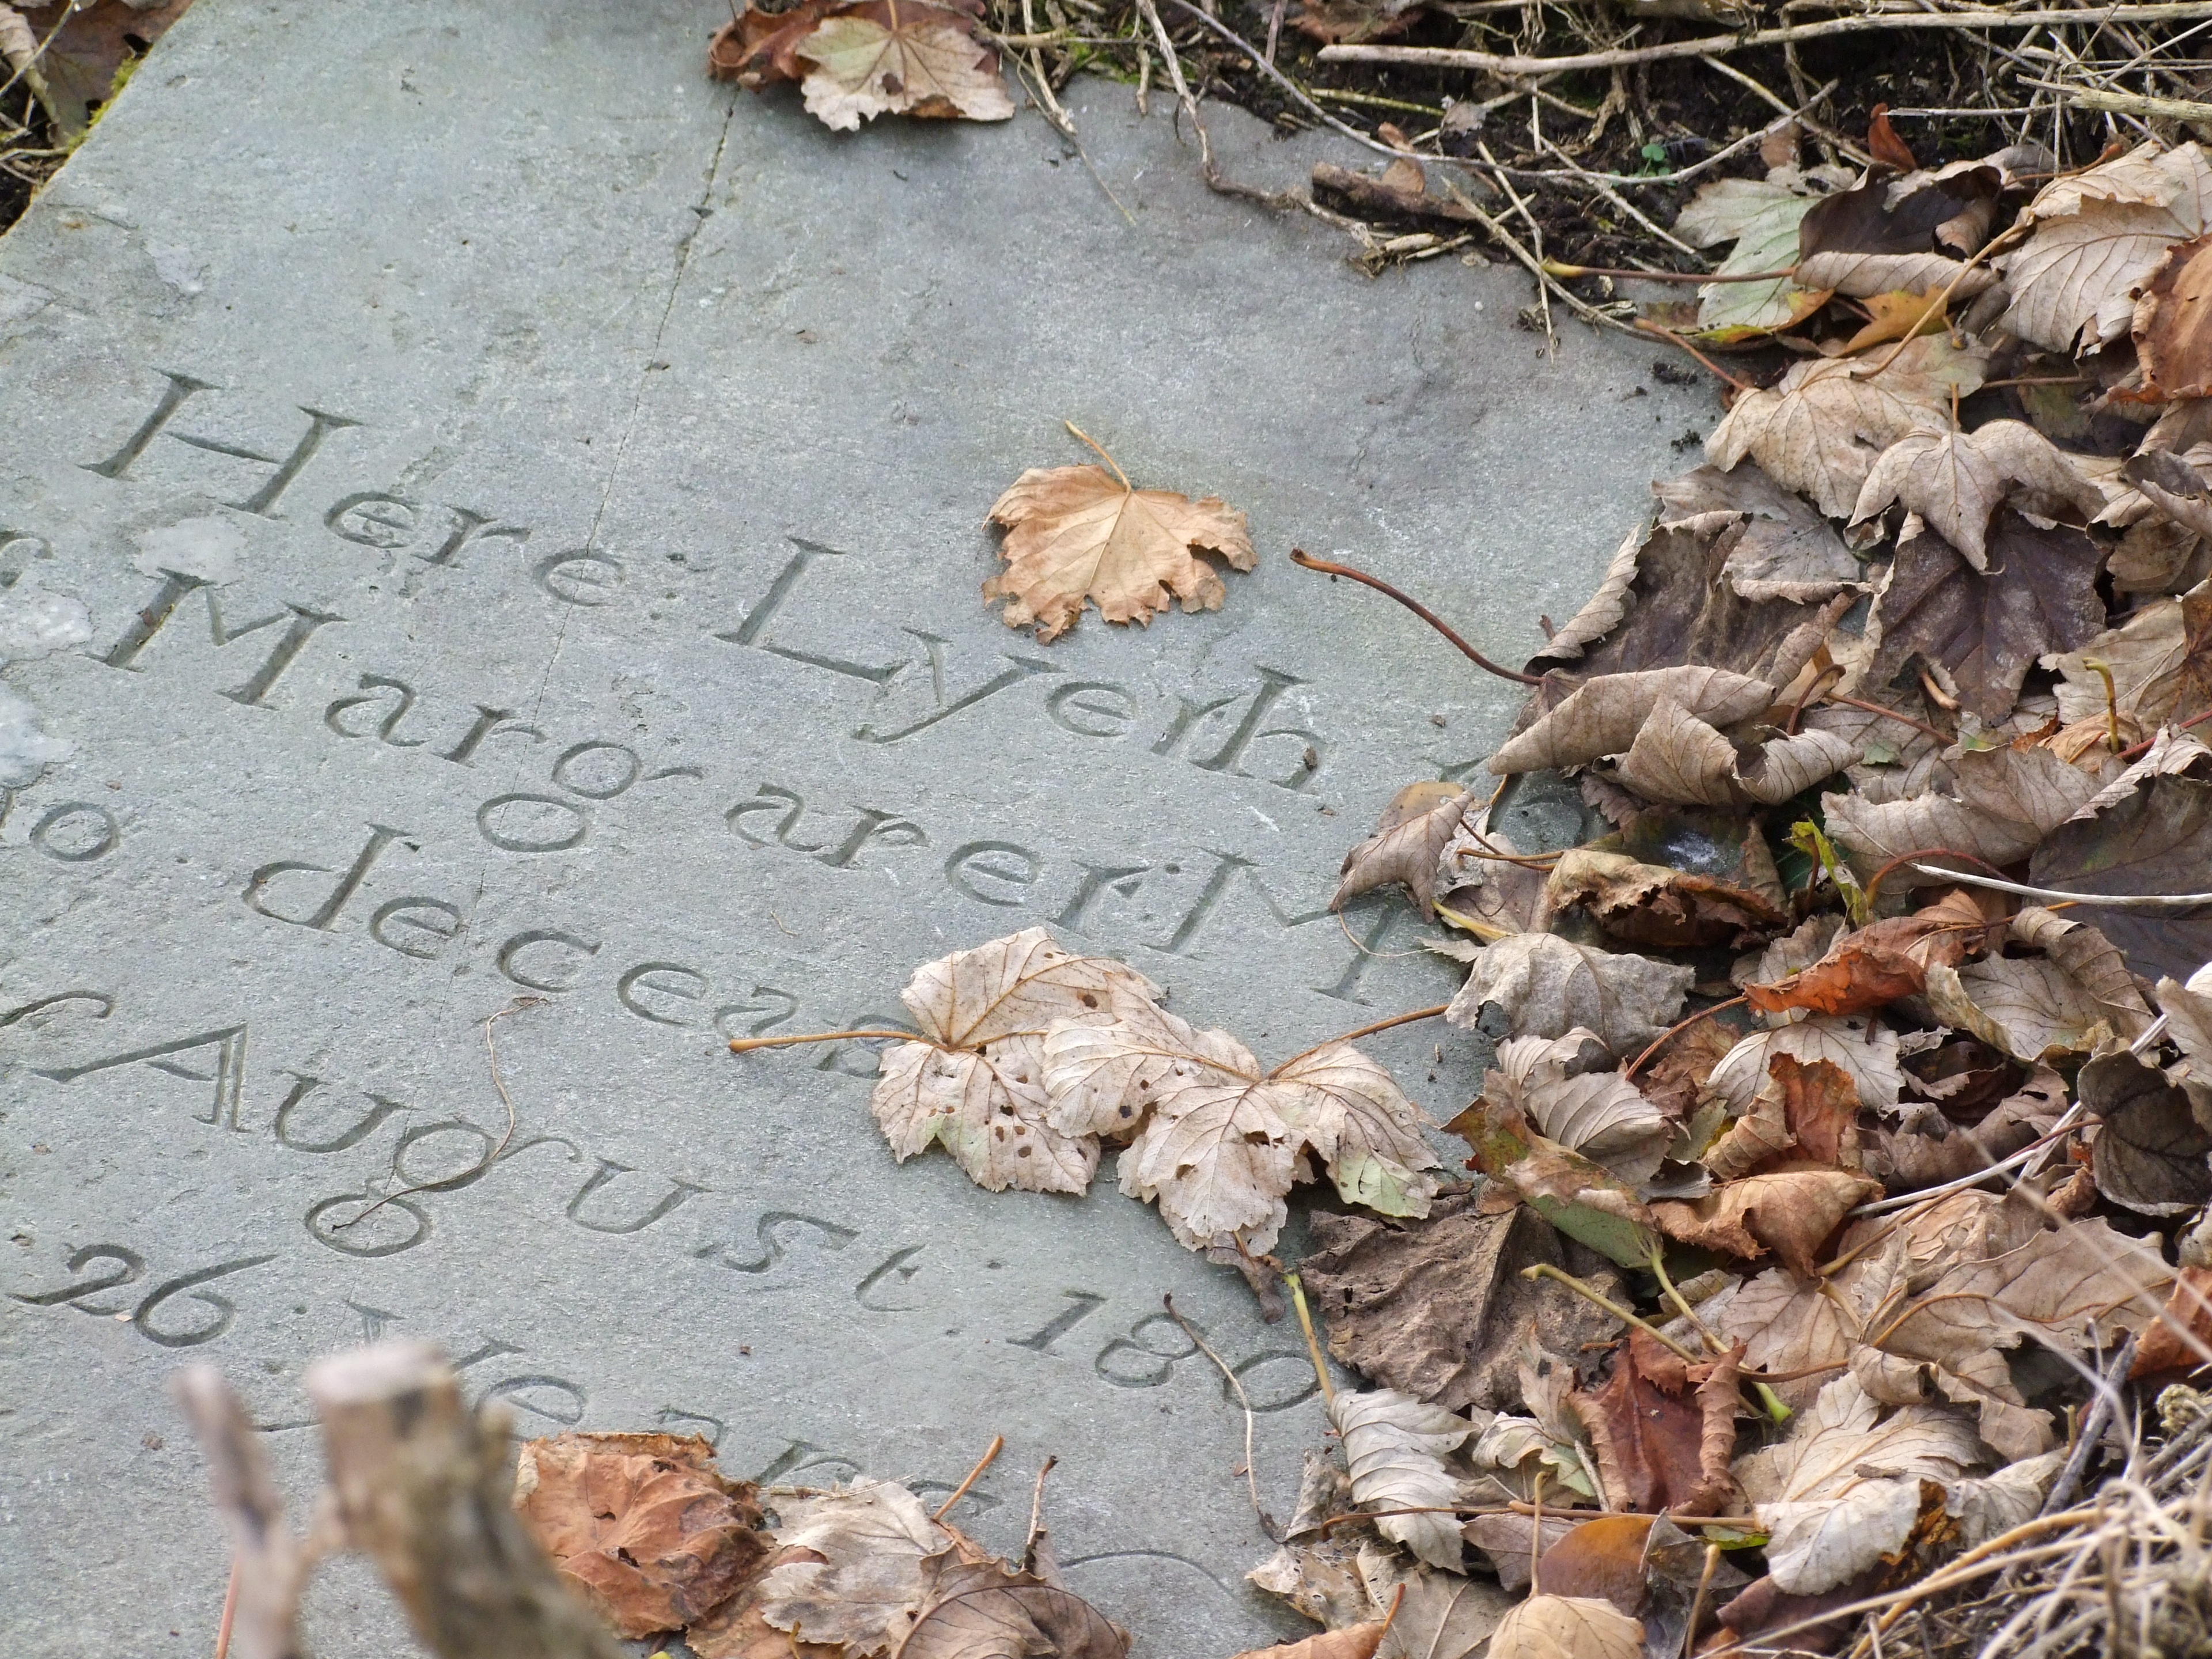
rock, branch, wood, leaf, symbol, autumn, halloween, religion, cemetery, tombstone, death, material, memorial, gravestone, headstone, granite, funeral, burial